Fujisawa Station

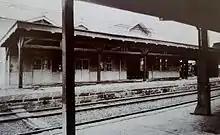
The station in 1924

What is now the JR East station opened on 11 July 1887. The adjacent Enoshima Electric Railway station opened on 1 September 1902, and the Odakyu station opened on 1 April 1929. With the dissolution and privatization of JNR on 1 April 1987, the station came under the operational control of JR East.